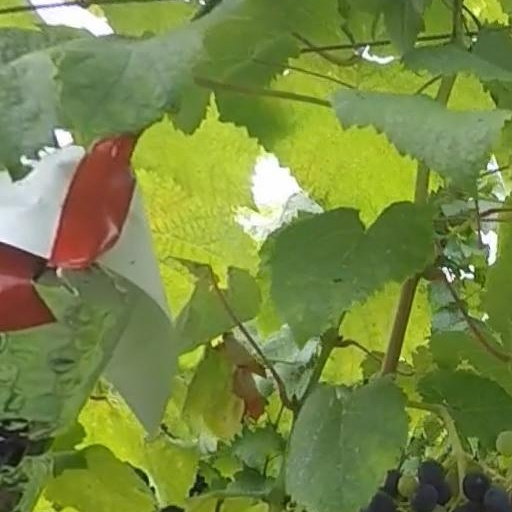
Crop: grape